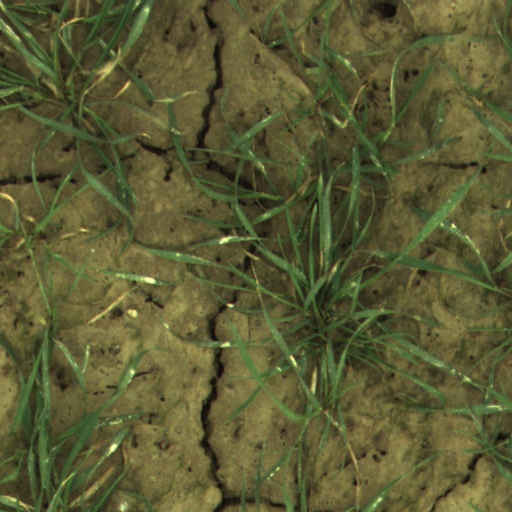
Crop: wheat